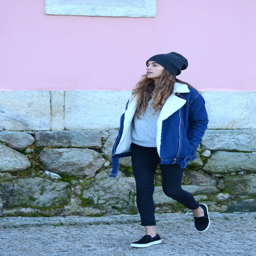
lined denim jacket worn by a girl